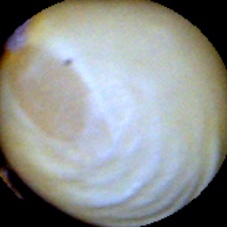
Label: Intact